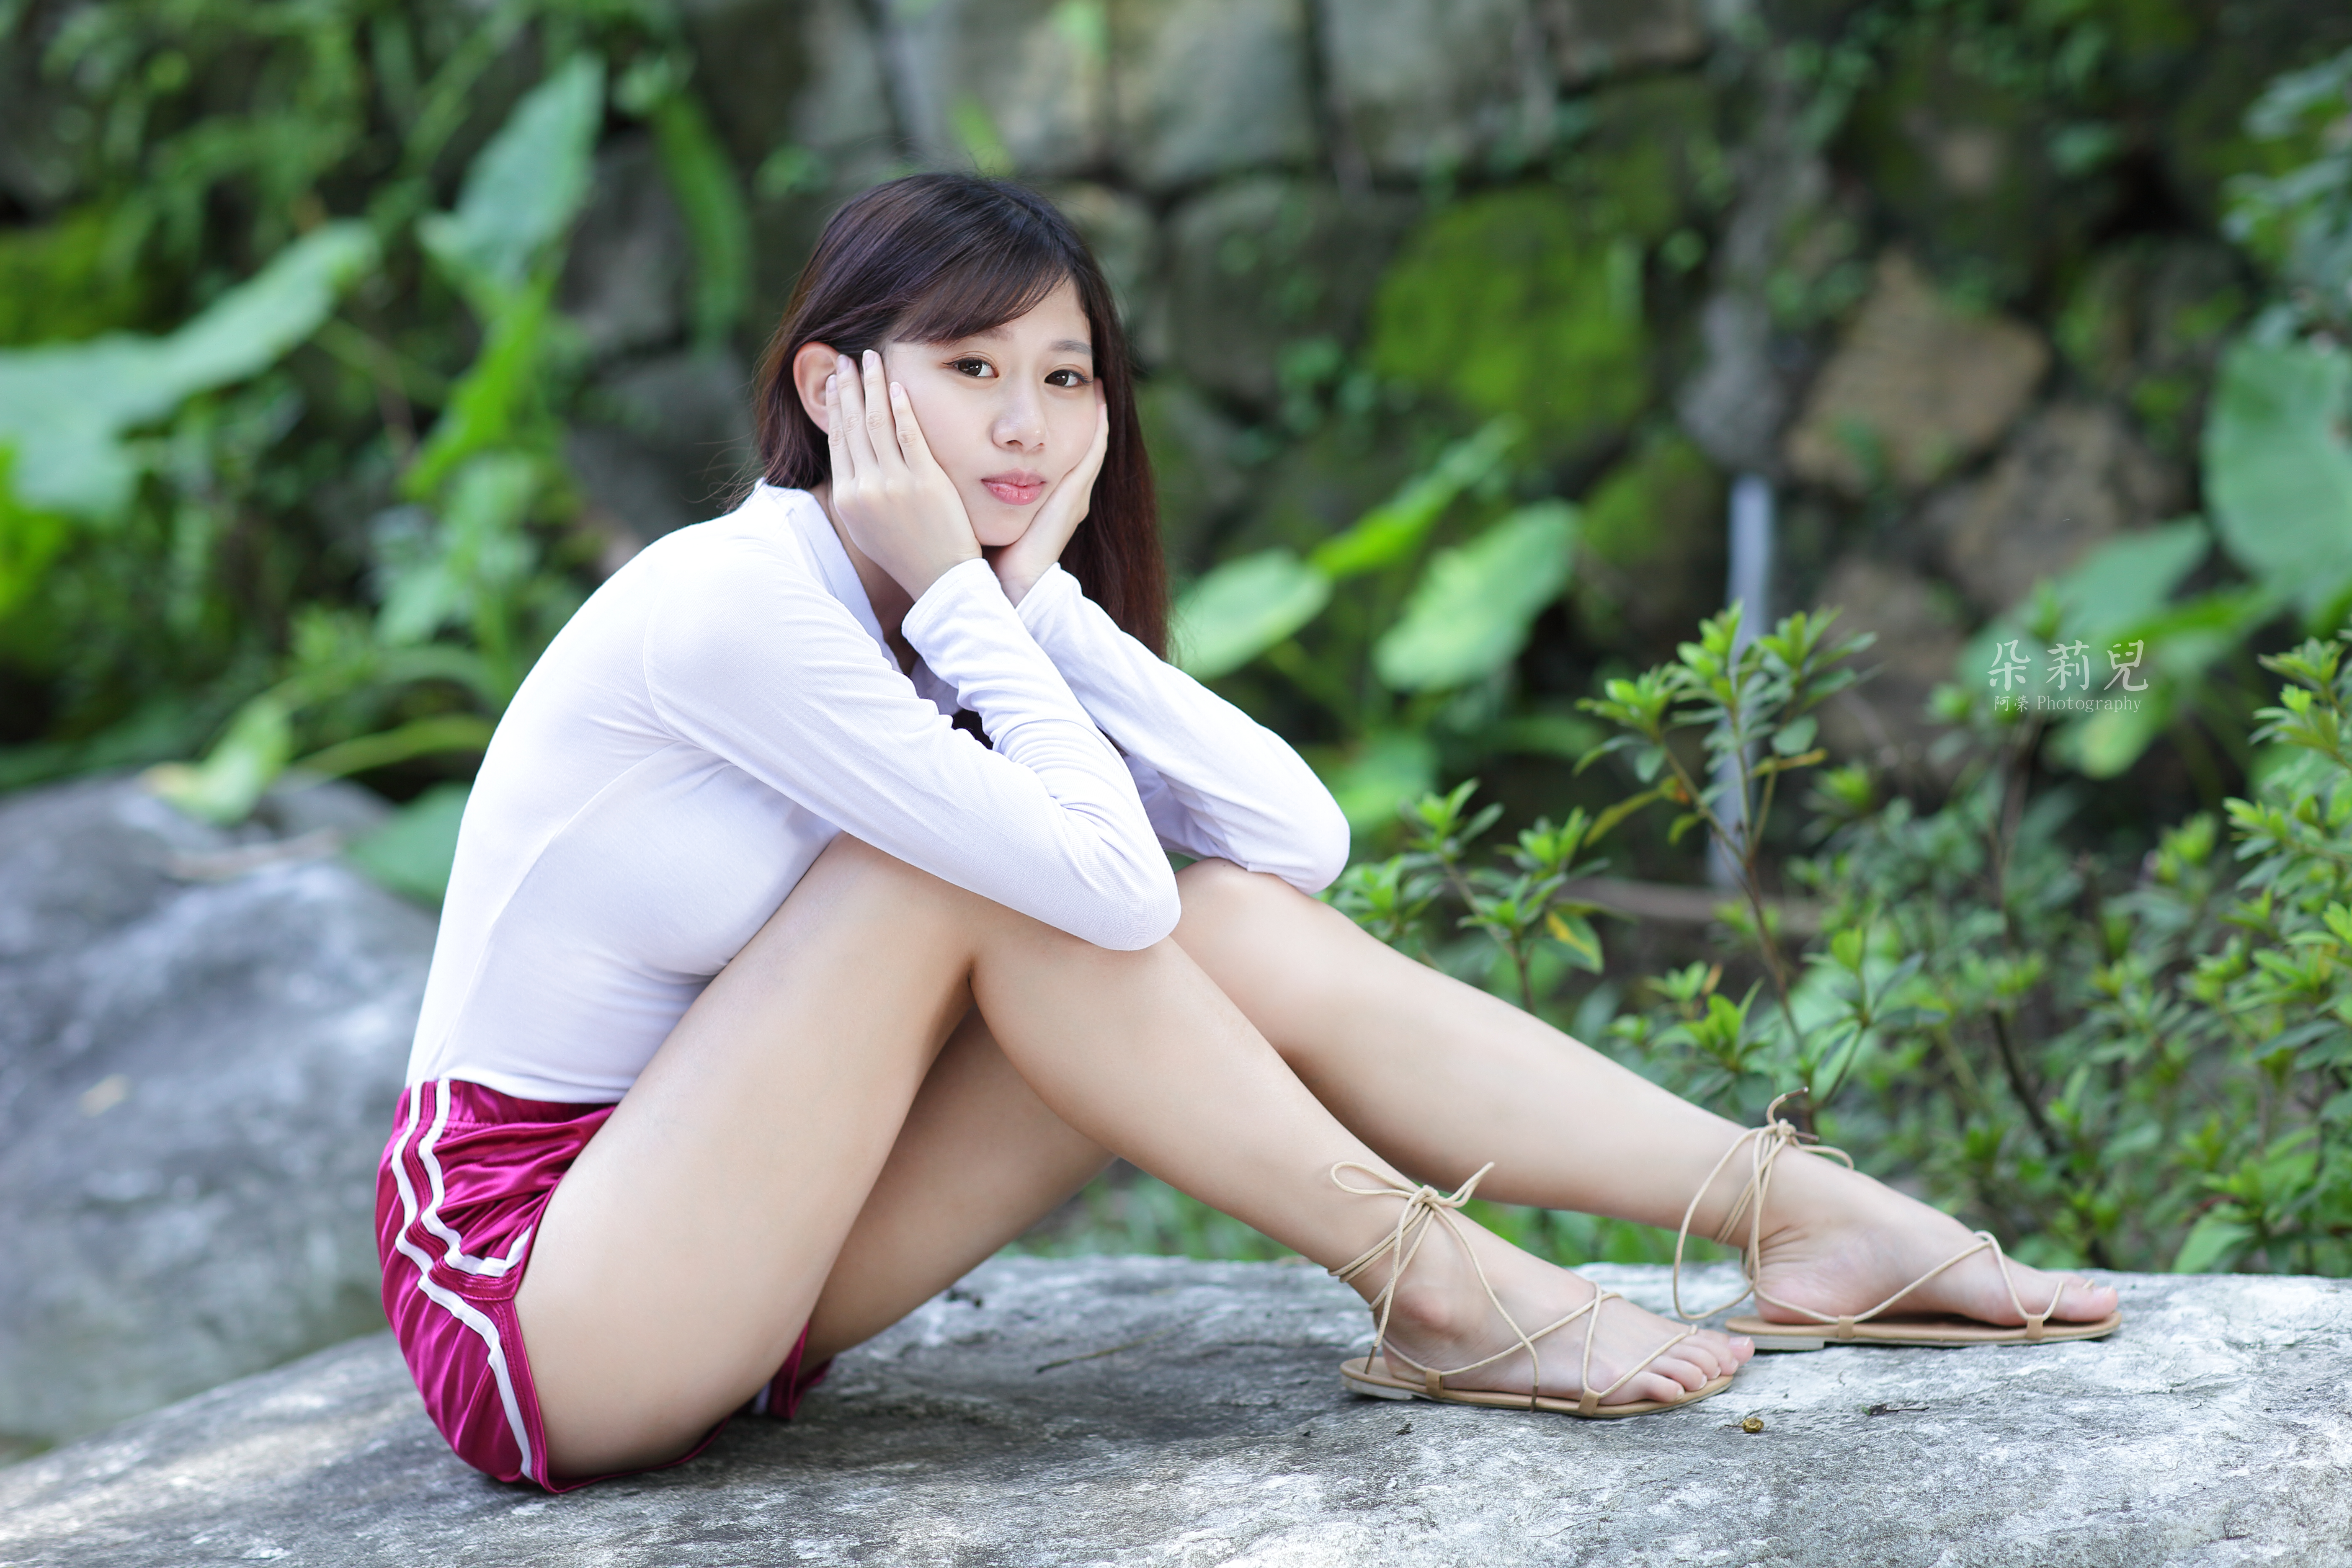
asian, girl, woman, wallpaper, sexy, models, photography, emotions, people, clothing, beauty, sweetness, portrait, photograph, green, leg, sitting, skin, model, fashion, thigh, human leg, japanese idol, photo shoot, human body, gravure idol, grass, tree, black hair, long hair, plant, portrait photography, leisure, happy